Chiang Mai International Airport

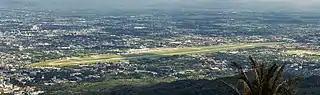
Aerial view of the airport's runways and southern part of the city, captured from Doi Suthep

Chiang Mai International Airport is an international airport in Suthep subdistrict, Mueang Chiang Mai district, Chiang Mai province in northern Thailand. It is a major gateway that links northern Thailand to the rest of the region and is currently the fourth-busiest airport in the country. It is managed by Airports of Thailand.